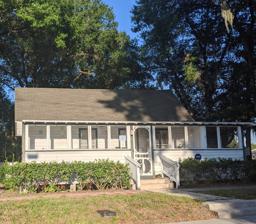
Building: Moseley House Museum
Country: United States of America
Year built: 1888
Building in Eatonville, Florida, USA Moseley House Museum The Mosely House General information Location 11 Taylor Ave Eatonville, FL 32751 Coordinates 28°37′05″N 81°22′34″W / 28.618094°N 81.376140°W / 28.618094; -81.376140 Construction started 1888 Mosely House marker Moseley House Museum is a house museum located in Eatonville, Florida . The house is the second oldest structure in the town, constructed in 1888. The house was owned by Jim and Matilda Clark Moseley, Matilda was the niece of Eatonville's founder and first mayor. Author Zora Neale Hurston was a friend of Matilda and often visited the house. The house was restored and opened as a museum in 2000. It currently exhibits early Eatonville memorabilia. References